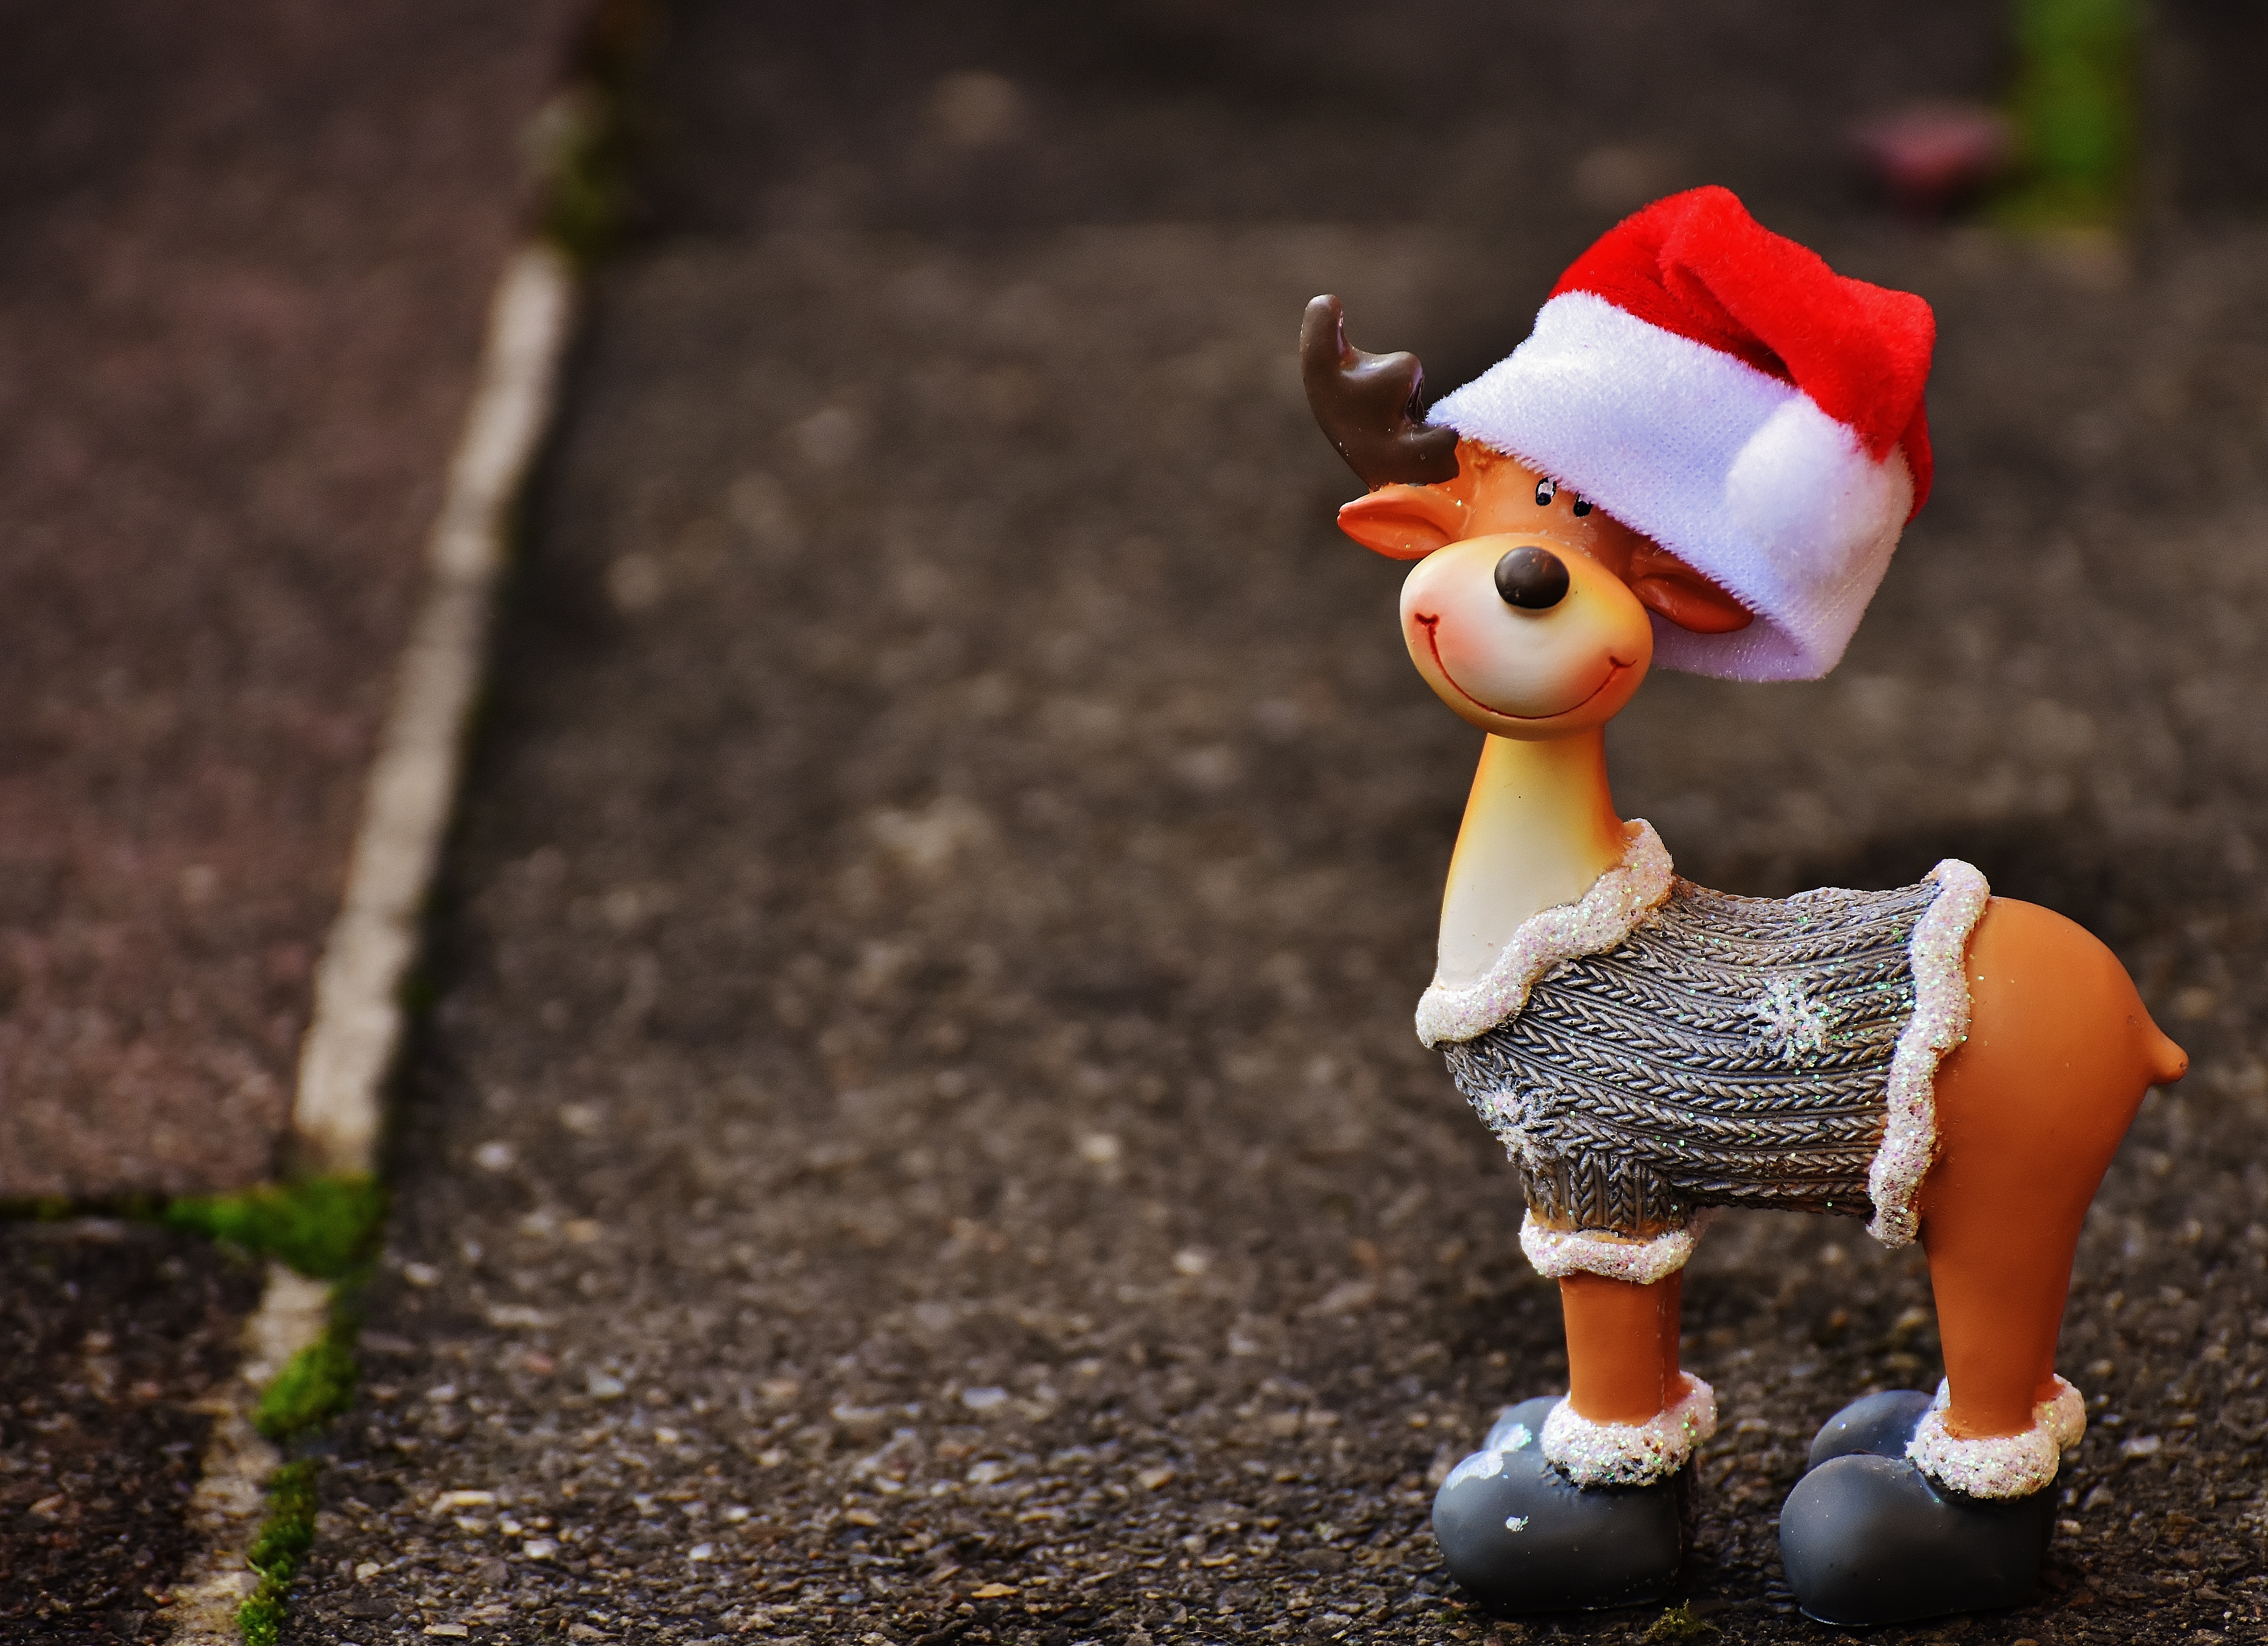
winter, decoration, child, christmas, toy, deco, moose, advent, christmas decoration, figure, toddler, reindeer, funny, greeting card, christmas motif, christmas card, christmas greeting